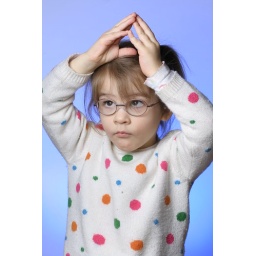
Strobist:Background: Generic shoemount flash with blue gel fired against white wall.Subject: Generic flash shot through Just Fab's DIY beauty dish.